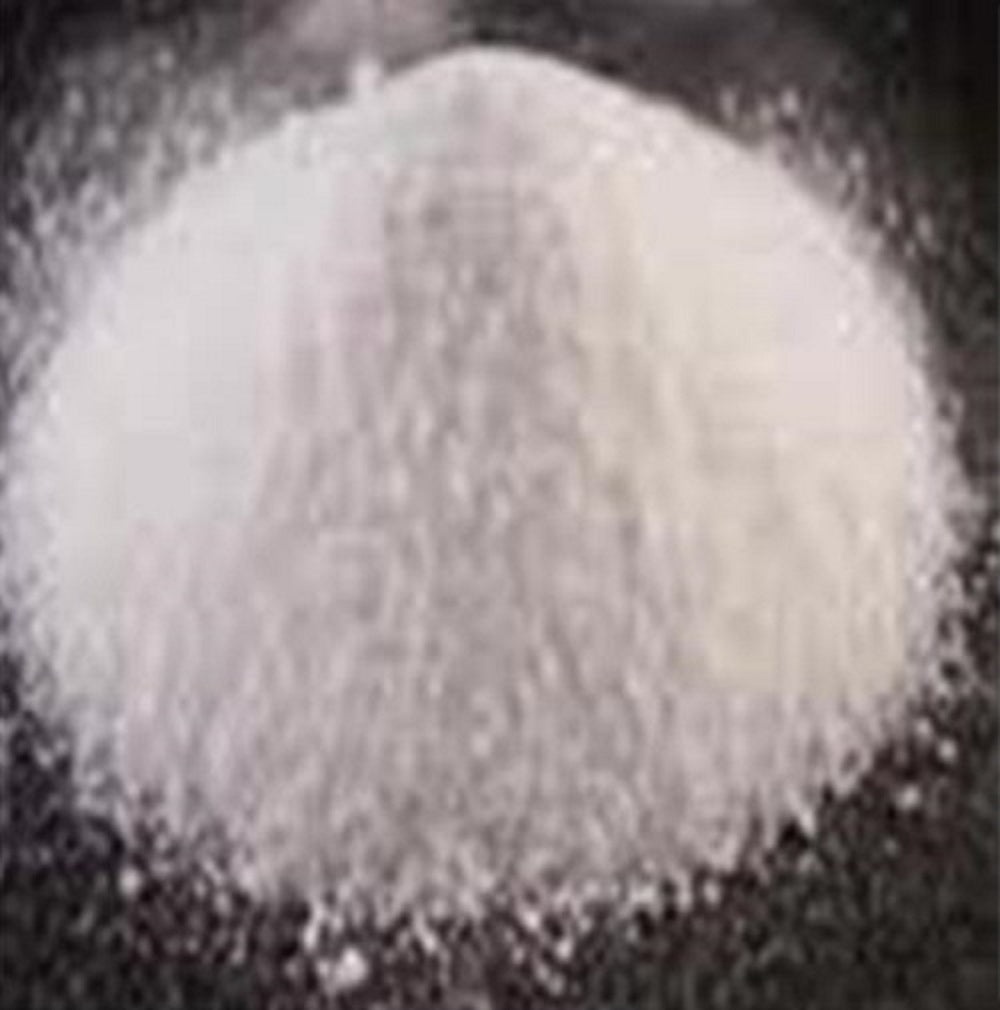
ACID BLEND 50gm
/* RTE style begin */.rich ol, .rich ul { margin-top: 0px; margin-bottom: 0px;} .rich .imgbrdr { border: solid 1px; } .richIcon { display: inline-block; background-image: url(Images/sprite_main5.png); background-repeat: no-repeat; width: 15px; } .richAttach { background-position: -2px -122px; } .richImg { background-position: -2px -1120px; } .richScreen { background-position: -24px -1032px; } .richArticle { background-position: -24px -1054px; } /* Correct box */ .rich .GrayBox { border: solid 1px #CCCCCC; background-color: #F9F9F9; padding: 4px; /*margin: 4px;*/ width: 98%; } .rich .hintcell { height: 36px; width: 32px; vertical-align: middle; } .rich .warncell { height: 36px; width: 32px; vertical-align: middle; } .rich .boxcontent{ width: 100% } .rich pre { font-size:1.3em } .rich iframe{ border: none; } .rich iframe.iframeBorder, .rich img.iframeBorder { border: solid black 1px; } .rtetable > tbody > tr > td, .rtetable > tr > td { white-space: nowrap } .rtetable > tbody > tr:first-child > td, .rtetable > tr:first-child > td { background-color: silver } .rich pre.source-highlighted {background-color: #F0F0FF;} .rich pre.source-highlighted .nu, .rich .sourcetable .nu { color: brown; } .rich pre.source-highlighted .kw, .rich .sourcetable .kw { color: blue; } .rich pre.source-highlighted .cmt, .rich .sourcetable .cmt { color: green; } .rich pre.source-highlighted .sl, .rich .sourcetable .sl { color: brown; } .rich pre.source-highlighted .br, .rich .sourcetable .br {color: darkgreen; } .rich pre.source-highlighted .add, .rich .sourcetable .add { background: palegreen; } .rich pre.source-highlighted .del, .rich .sourcetable .del { background: pink; } .rich table, .rich tr, .rich td, .rich img, .rich iframe { cursor: default; } .layout .rtecell { vertical-align: top; font-size: small; } .rtetable > tbody > tr > td, .rtetable > tr > td { vertical-align: top; } .rich p{ margin:0px 5px 0px 0px; } .rich .align-center{ text-align: center; } .rich .align-right{ text-align: right; } .rich .align-left{ text-align: left; } .rich li[style*='text-align: center'], .rich li[style*='text-align: right'] { list-style-position: inside; } .rtetable { empty-cells: show; border: solid 1px black; border-collapse:collapse; } .rtetable > tbody > tr > td, .rtetable > tr > td { border: solid 1px black; height: 1.5em; min-width: 20px; padding: 0px 5px } .rich table {font-family: arial; font-size: small} .rich blockquote.shift { margin-right: 0px;margin-top: 0px; margin-bottom: 0px; } .rich img[data-expand] { display: block; } .rich p, .rich p.richp {font-family: arial; font-size: small} .rich blockquote.shift h1, .rich blockquote.shift h2, .rich blockquote.shift h3, .rich blockquote.shift h4, .rich blockquote.shift h5, .rich blockquote.shift h6 { margin-top: 0px; } .rich, .rich * { word-wrap: break-word; } .sourcetable {background-color: #F0F0FF; font-family: monospace; width: 100%} .sourcetable tr { margin: 0px; padding: 0px; } .sourcetable td { margin: 0px; padding: 0px; white-space: nowrap; } .sourcetable > tbody > tr > td:first-child, .sourcetable > tr > td:first-child { width:1px; } .filelist { /*display:inline-block;*/ padding: 5px; } .rich .toc { /*display:inline-block;*/ padding: 5px; } .rich .toc .header,.rich .wikilist .header,.rich .filelist .header { font-size: 1.7em; } .rich .toc li,.rich .filelist li { margin: 5px 0px; } .rich .wikilist div { margin: 10px; } .rich .layout {min-height: 2.5em; display:table; width:100%; border-spacing:5px; table-layout:fixed; empty-cells: show;} .rich .layout .rtecell {display:table-cell; height: 2.5em} .rich .layout .rteside {width: 25%} /* .rtetable { border-collapse:collapse; } .rtetable > tbody > tr > td, .rtetable > tr > td { border: 1px solid #ddd; padding: 7px 10px; vertical-align: top; text-align: left; }*/ .rich blockquote.realbq { border-left-color: lightblue; border-left-width: 1px; border-left-style: solid; margin-top: 0px; margin-bottom: 0px; padding-left: 5px; } .rich body {font-family: arial; font-size: small} .rich .GrayBox { margin-left: 8px; } .rich .sourcetable { font-size:1.3em;} /* RTE style end */ ACID BLEND 50gm - Carded This is a blend of the three most common acids found in fruit: citric, malic and tartaric. It is typically used in wines that are naturally lacking in acid. Wines too low in acid are flat tasting. Acid Blend adds liveliness to the wine and helps to bring out its fruity flavours. Also, having the proper level of acidity will help to establish a vigorous fermentation. Before you add any acid to a wine you should first check its acid level with pH strips or an Acid Test Kit. Or, you should be following a reliable recipe. Directions: Before Fermentation: Dissolve the required amount of Acid Blend directly into the wine before the yeast is added. Titration readings taken with an Acid Testing Kit should be about .55%-tartaric for a proper fermentation. Readings taken using pH strips should be about 3.8 to 3.4. One level teaspoon of Acid Blend will raise the acid content of 4 litres of wine by . 15%-tartaric. At Bottling Time: Sometimes wines will not taste their best, even when they are at their optimal level of acidity and may require a slight final acid adjustment to taste. This can depend on the wines character and your personal taste. To do this, first put measured amounts of Acid Blend, by taste, in a quart sample of your wine. A good start is 1 gram per litre of wine. If you add too much to your sample, blend it back into the batch and pull a new sample. Once the dosage is established, add that dose to the entire batch. Ingredients: 50% citric acid 25% malic acid 25% tartaric acid Carded for resale
Brand: Brewmart
Category: Arts & Entertainment > Hobbies & Creative Arts > Homebrewing & Winemaking Supplies > Wine Making > White Wine Making Supplies